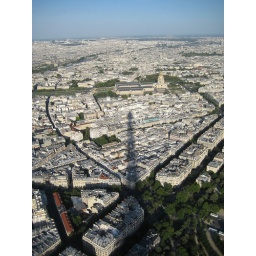
The tower casted a nice shadow over the white buildings.